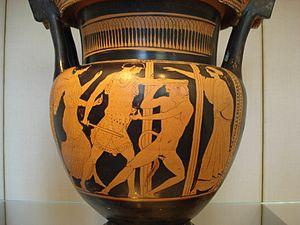
Thésée faisant sortir le Minotaure du Labyrinthe, entouré par Niké et Ariane. Cratère à colonnettes attique à figures rouges du Peintre d'Alkimachos, v. 460 av. J.-C. Metropolitan Museum of Art (New York), Inv. 56.171.46.